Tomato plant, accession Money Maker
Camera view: tilt-top (135 deg); turntable rotation: 240 degrees
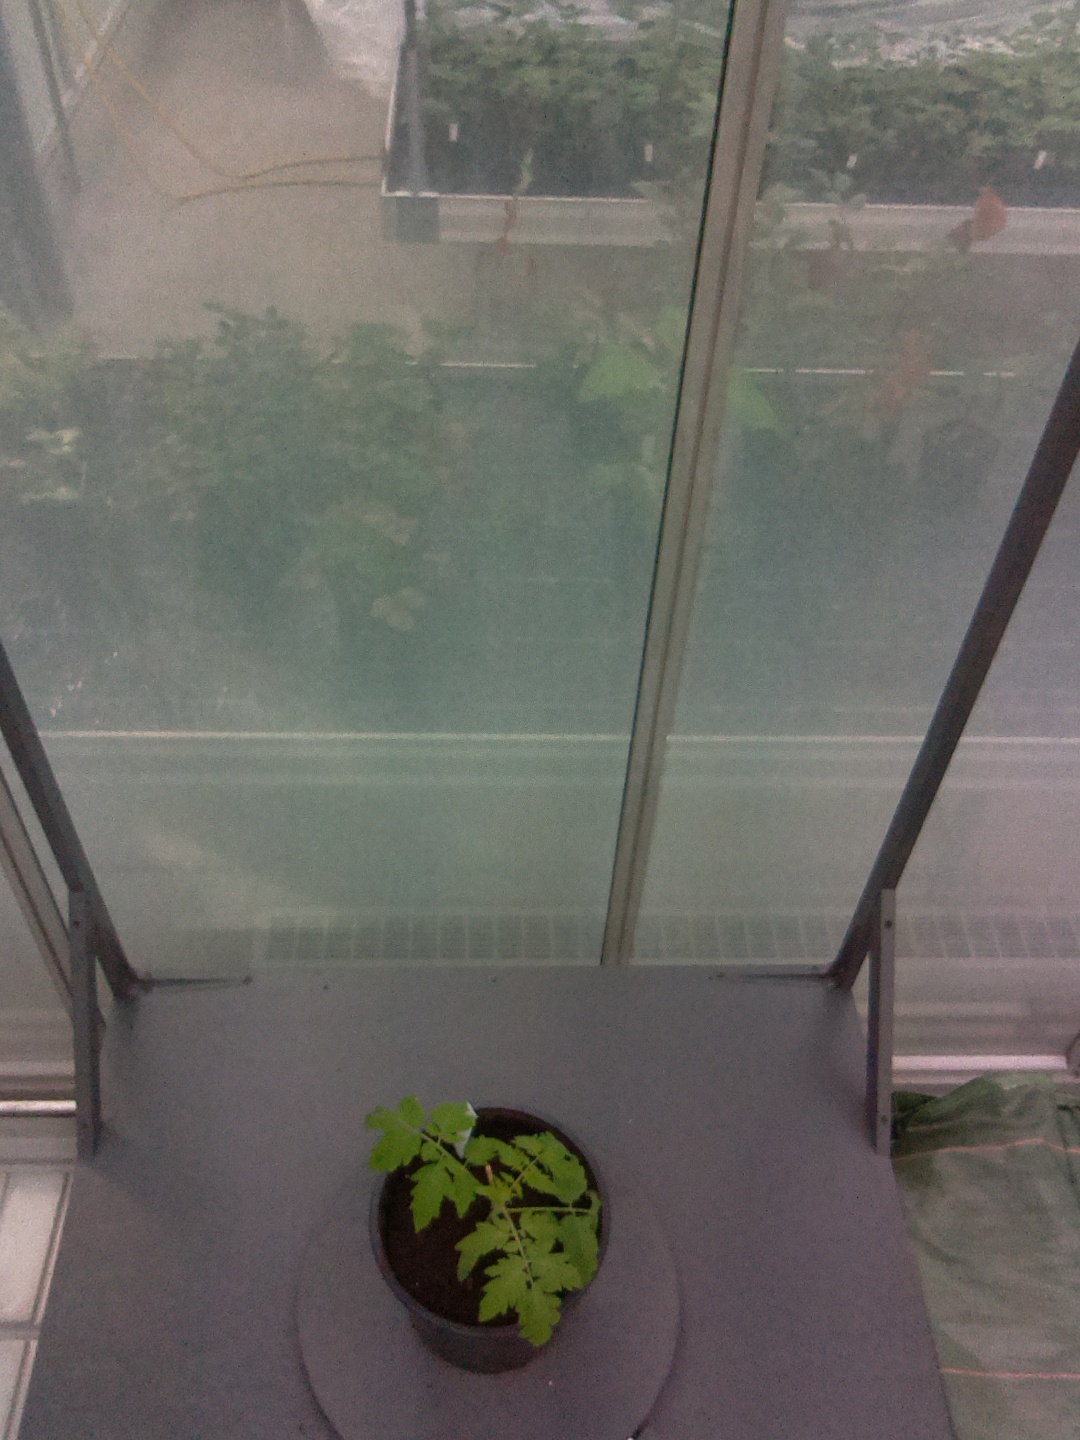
BBCH growth stage 13: 6 of true leaves visible